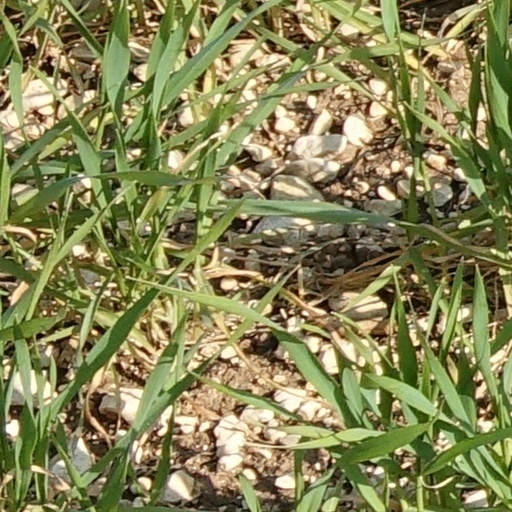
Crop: wheat